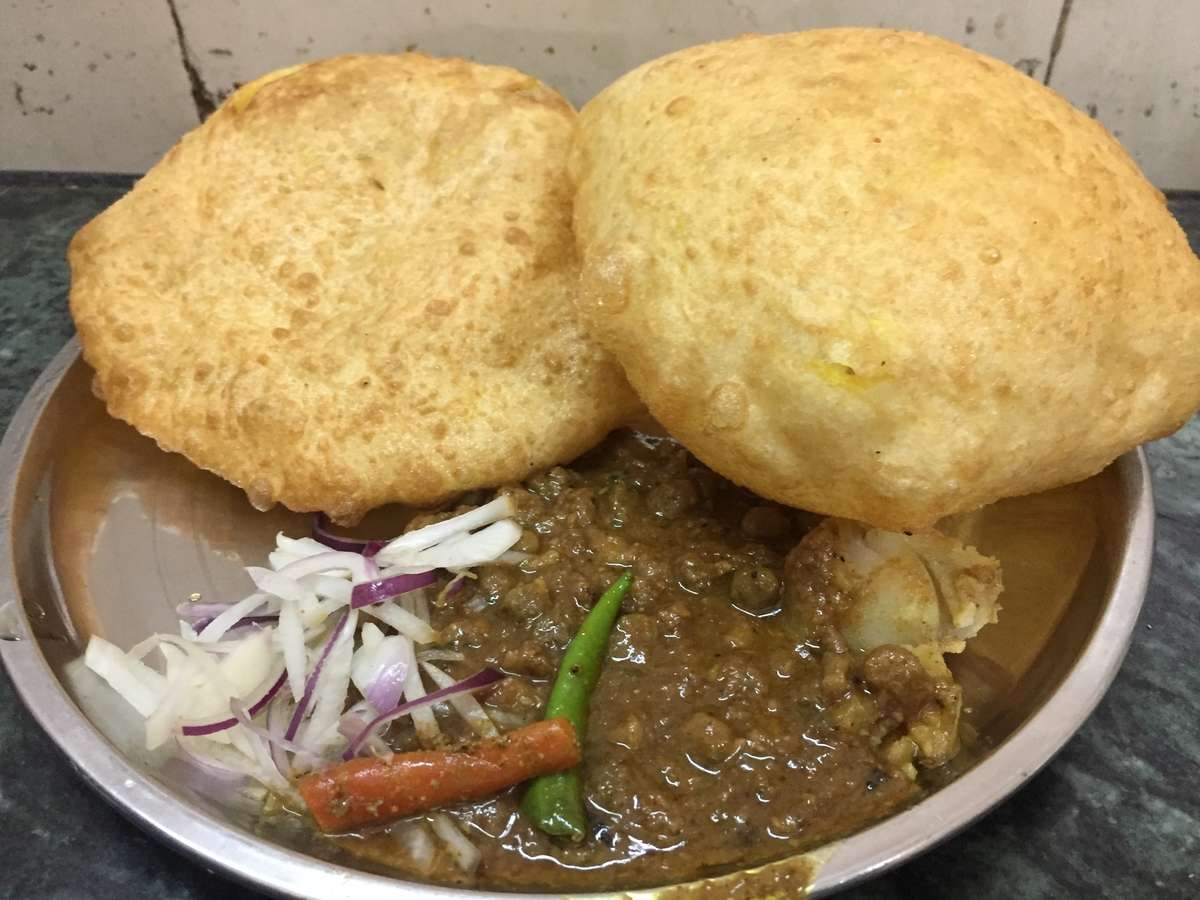
Dish: chole_bhature